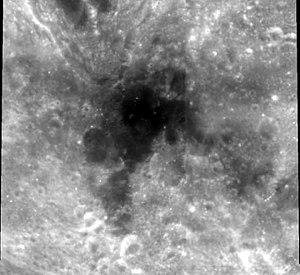
Lacus Luxuriae est un lac lunaire. Son nom fut fixé en 1976 par l'Union astronomique internationale.